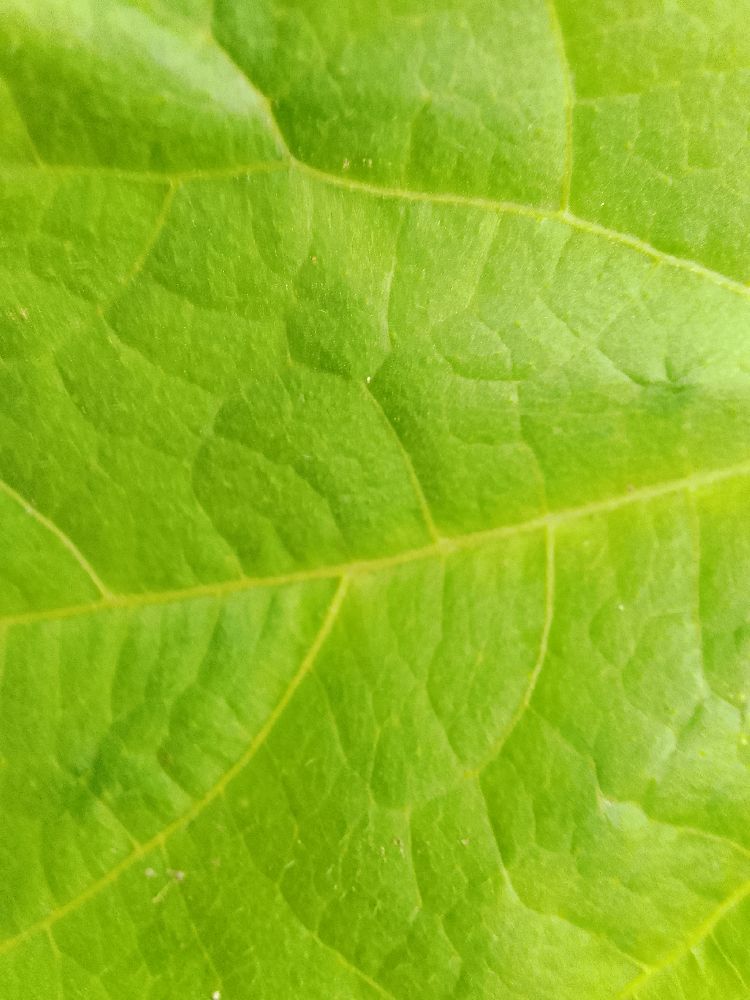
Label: healthy